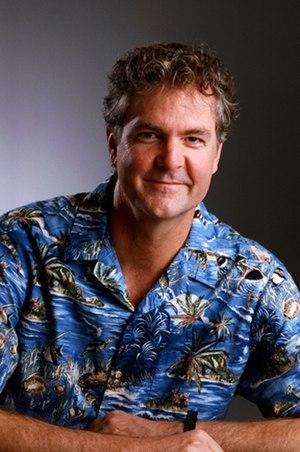
David Haussler est un bio-informaticien américain, connu pour son travail à la tête de l'équipe qui, dans le cadre du projet génome humain, a réalisé le premier séquençage du génome humain, et par la suite pour l'analyse comparative du génome qui permet d'approfondir la compréhension de la fonction moléculaire et l'évolution du génome. Il est chercheur au Howard Hughes Medical Institute, professeur de génie biomoléculaire et directeur du Center for Biomolecular Science and Engineering de l'Université de Californie à Santa Cruz, directeur du California Institute for Quantitative Biosciences sur le campus de Santa Cruz, et professeur consultant à la School of Medicine de l'Université Stanford et au Département des sciences biopharmaceutiques de l'Université de Californie à San Francisco.